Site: brandenburg
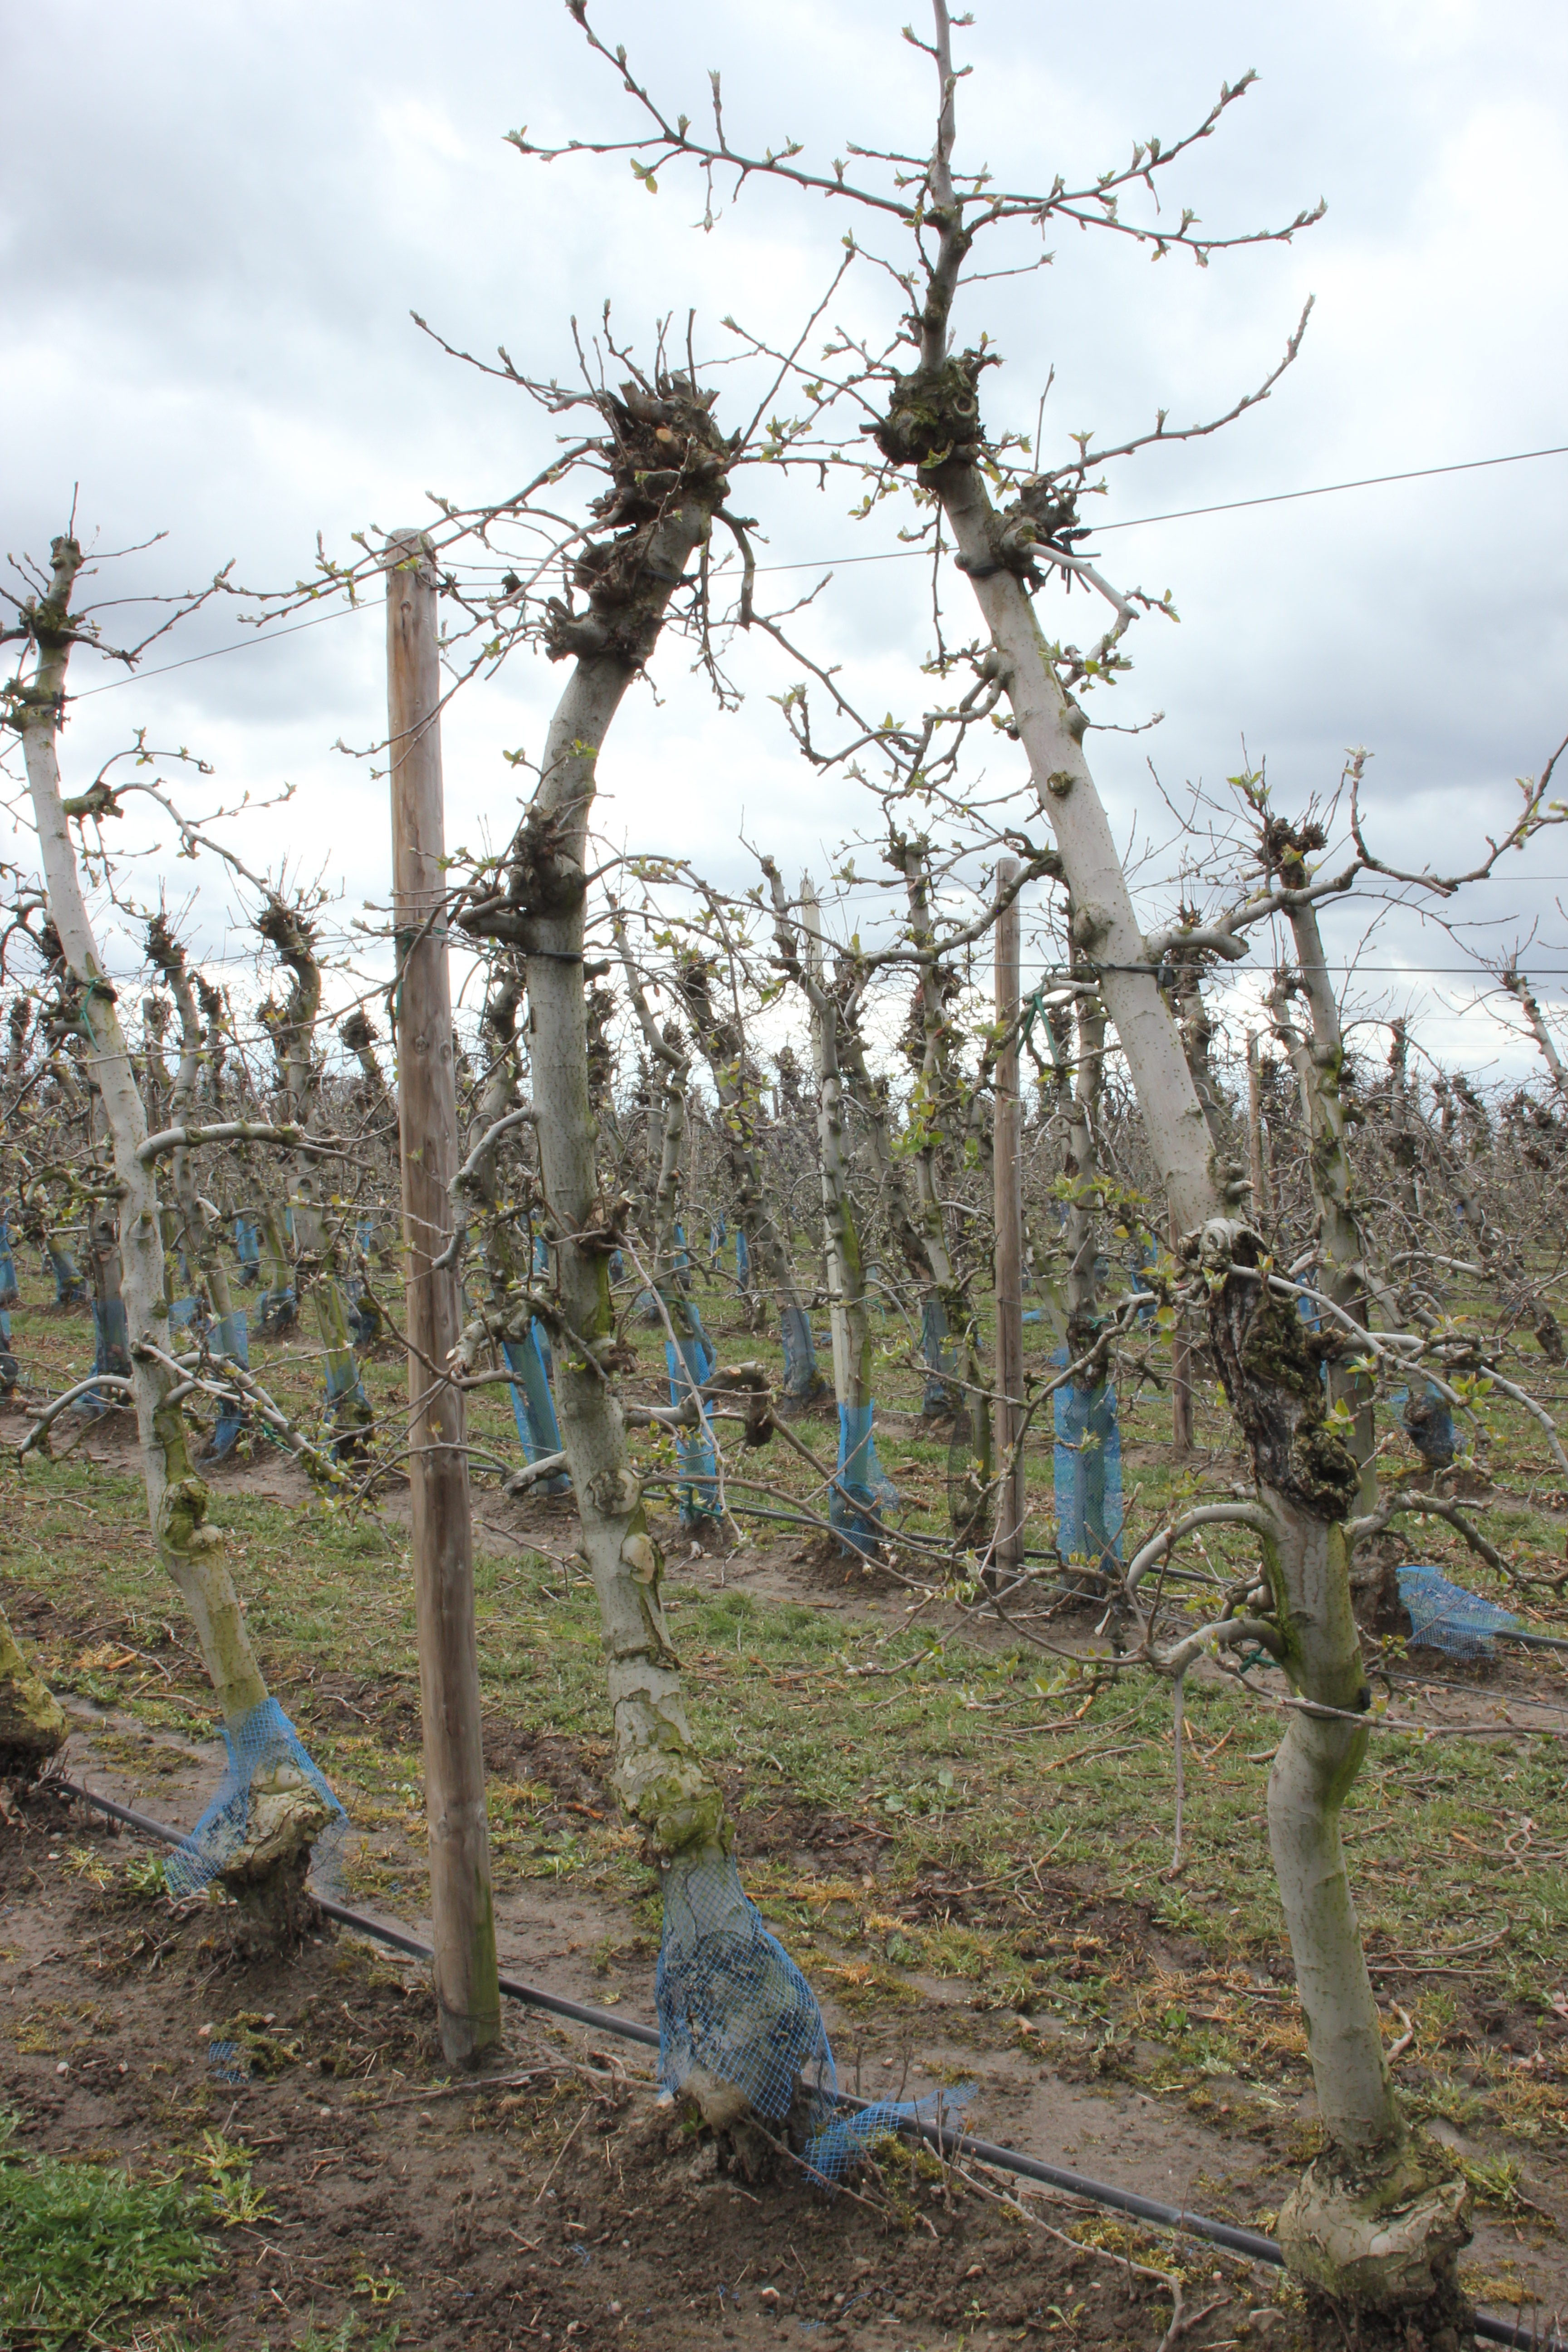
Growth stage (BBCH 55): Inflorescence emergence